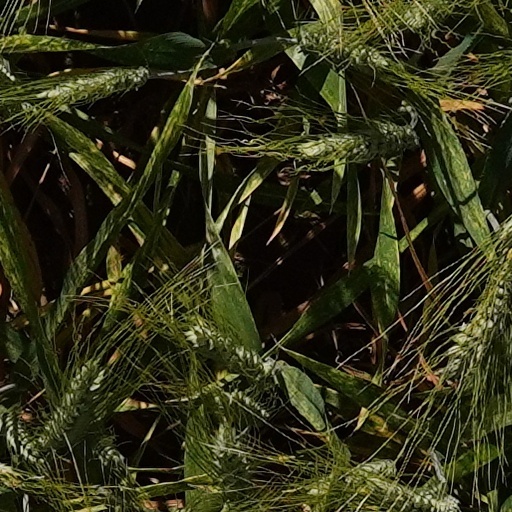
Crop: wheat